Bob Stoops

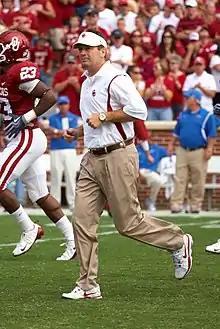
Stoops in 2009

In his 18 years as head coach of the Sooners, Stoops had a combined record of 190–48. On November 16, 2013, Stoops notched his 157th win as Oklahoma's head coach with a victory over Iowa State, tying him with Barry Switzer for the most wins in Sooners history. A week later, on November 23, 2013, he surpassed Switzer's record with a 41–31 victory over Kansas State. Stoops accumulated a home winning streak of 39 consecutive games from 2005 to 2011. The streak was ended on October 22, 2011, when Texas Tech defeated Oklahoma 41–38. He also had the most wins of the decade of any BCS school with 110 (2000–2009). Along with Switzer, Bud Wilkinson and Bennie Owen, he is one of four coaches to win over 100 games at the University of Oklahoma; no other college football program has had more than three coaches accomplish such a feat. Overall, Oklahoma was 4–6 in BCS games and 9–9 in bowl games under Stoops. Stoops, along with Bill Snyder of Kansas State, were among the first to use the JUCO systems of their respective states to help their programs progress.